Pusey House, Oxford

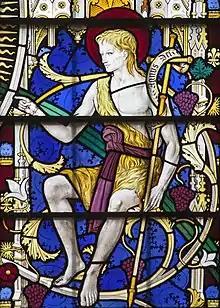
St John the Baptist shown in Ninian Comper's east window

Pusey House is an Anglican religious institution and charitable incorporated organisation located on St Giles', Oxford, United Kingdom, immediately to the south of Pusey Street. It is firmly rooted in the Anglo-Catholic Prayer Book tradition of the Church of England and was founded in 1884 in memory of Edward Bouverie Pusey, Regius Professor of Hebrew at Oxford University and one of the leaders of the Oxford Movement.